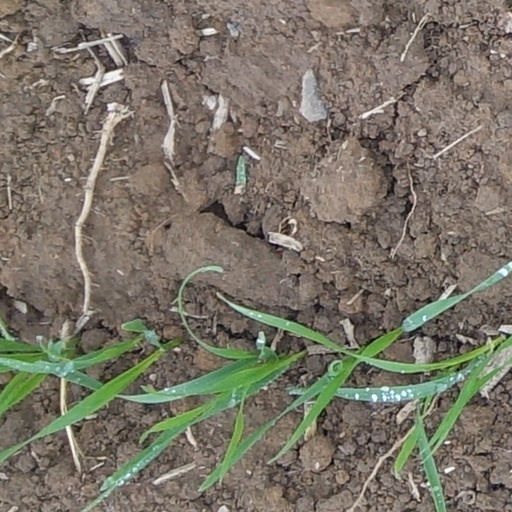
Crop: wheat